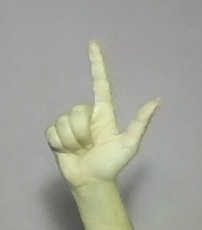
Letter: laam